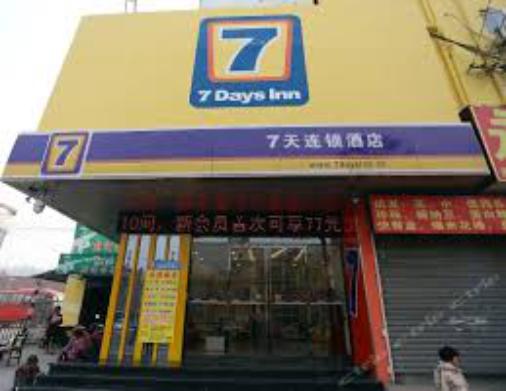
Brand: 7Days Inn
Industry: Others